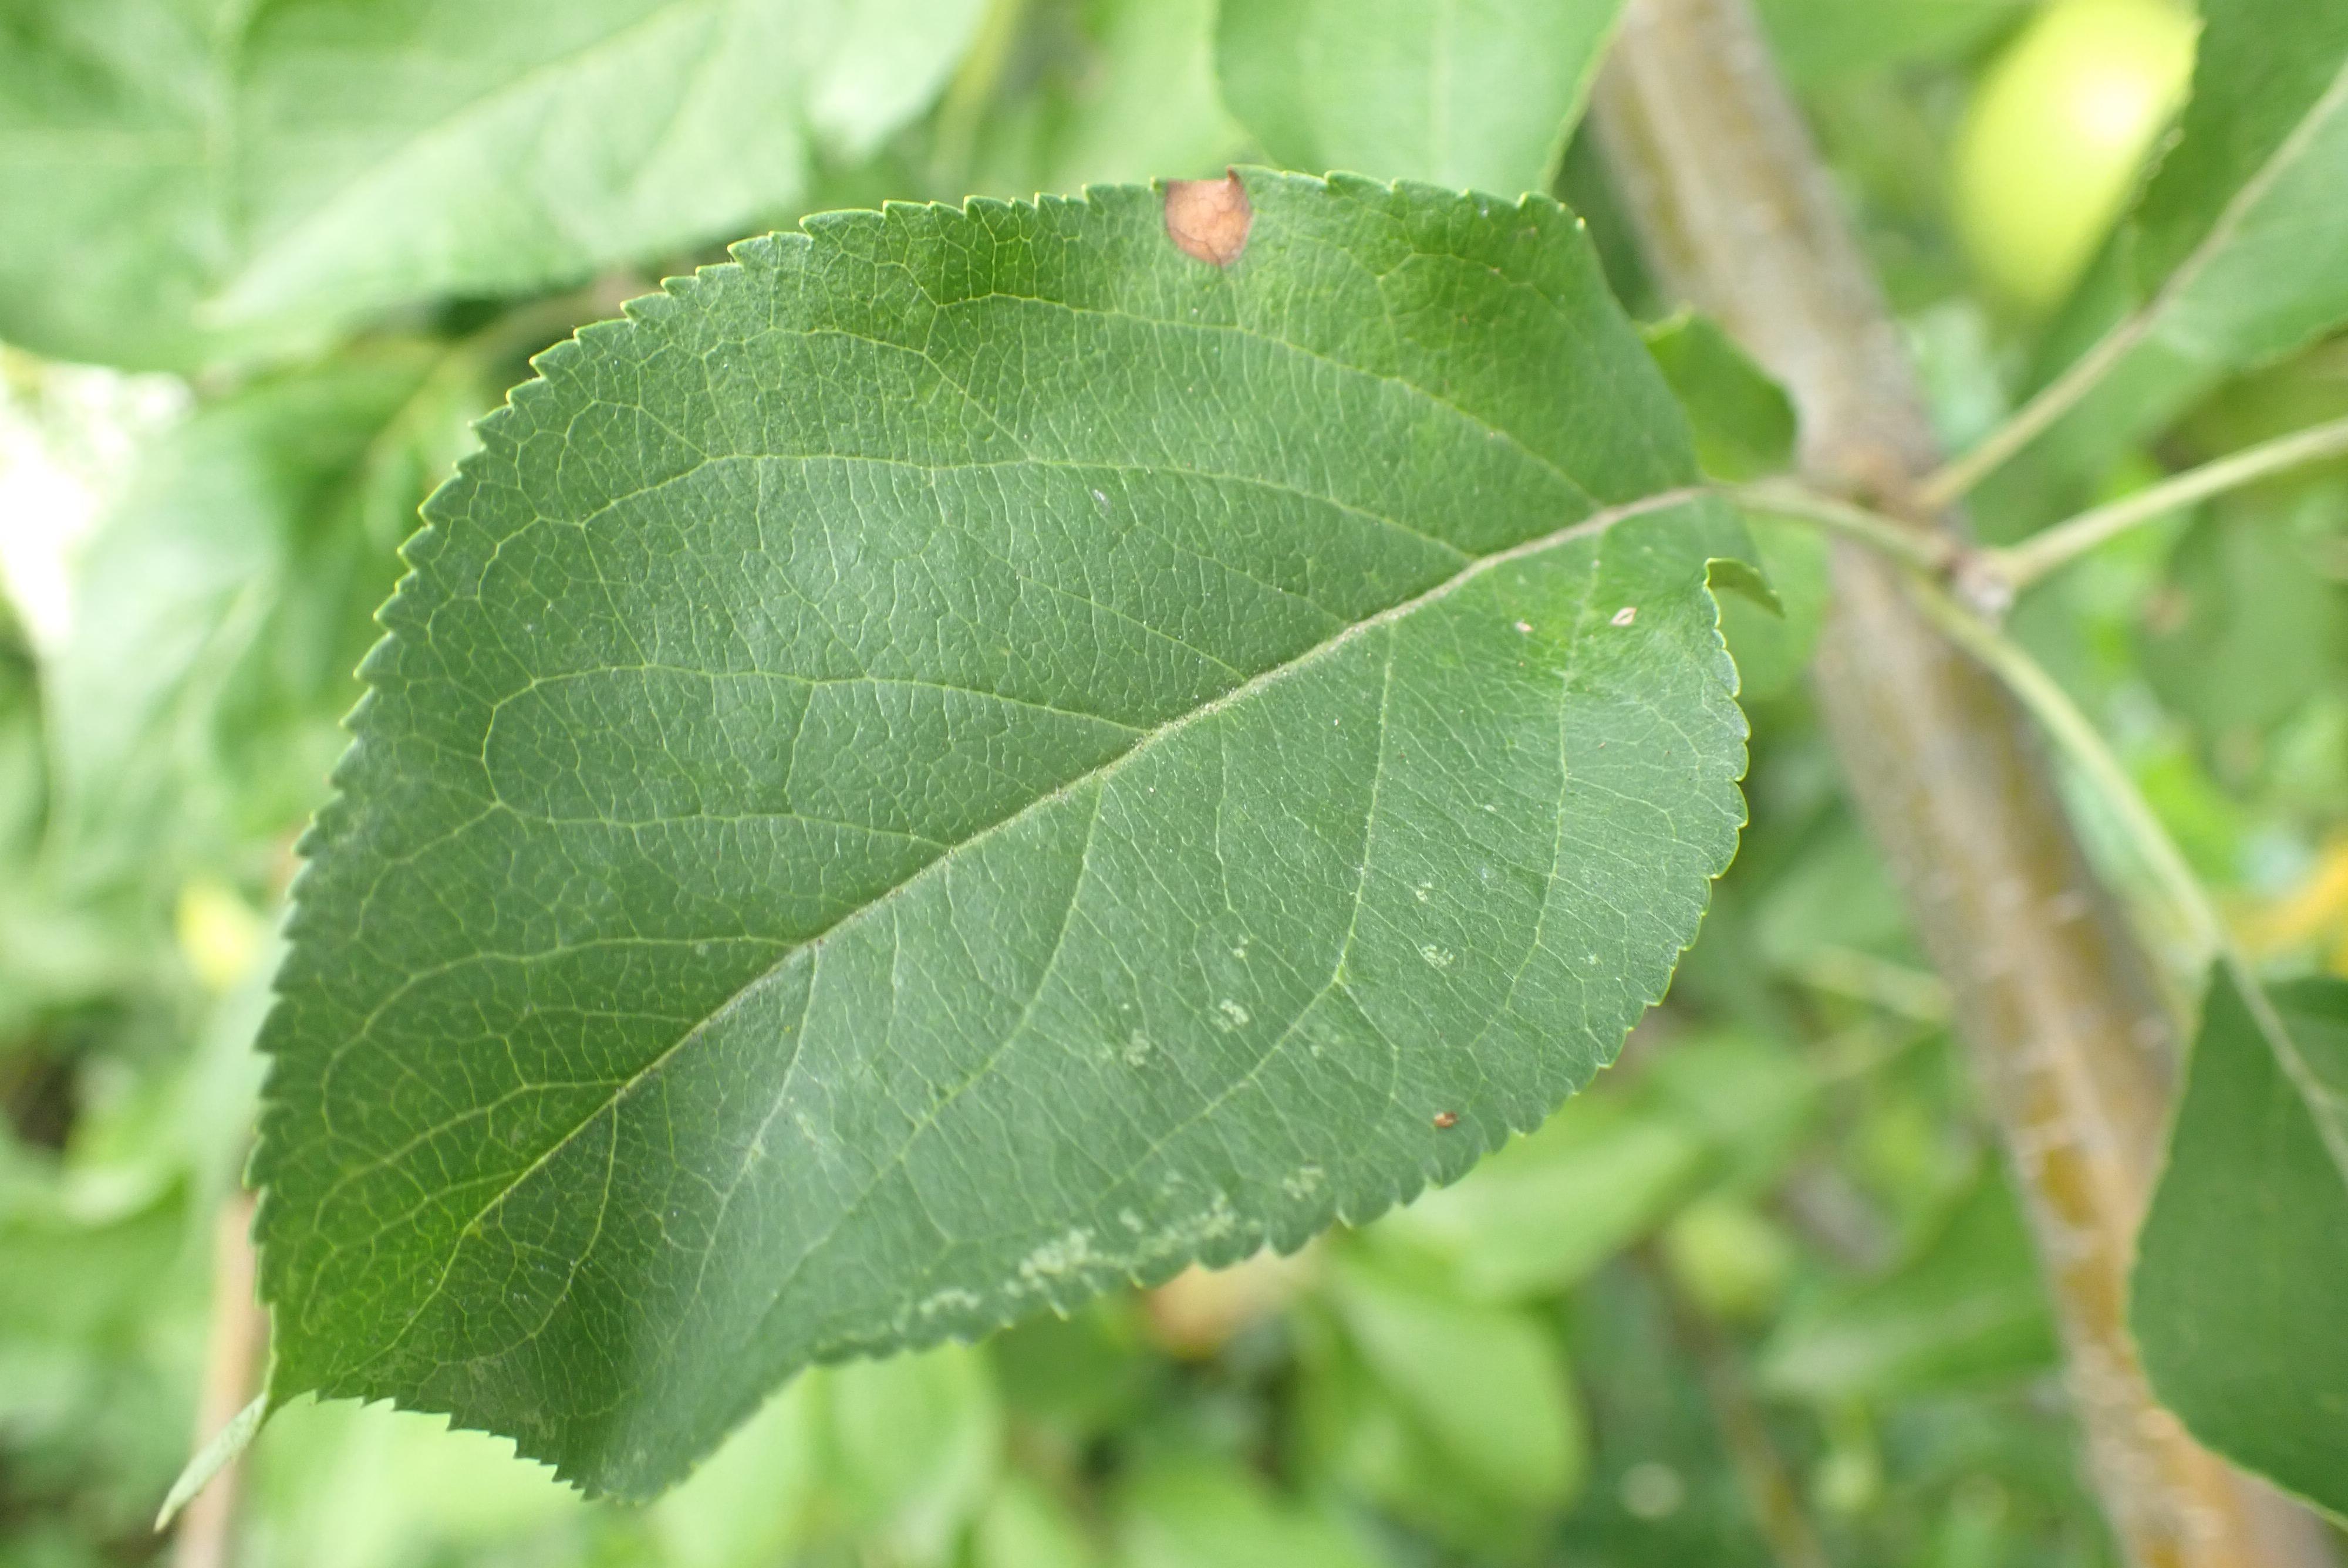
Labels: frog_eye_leaf_spot